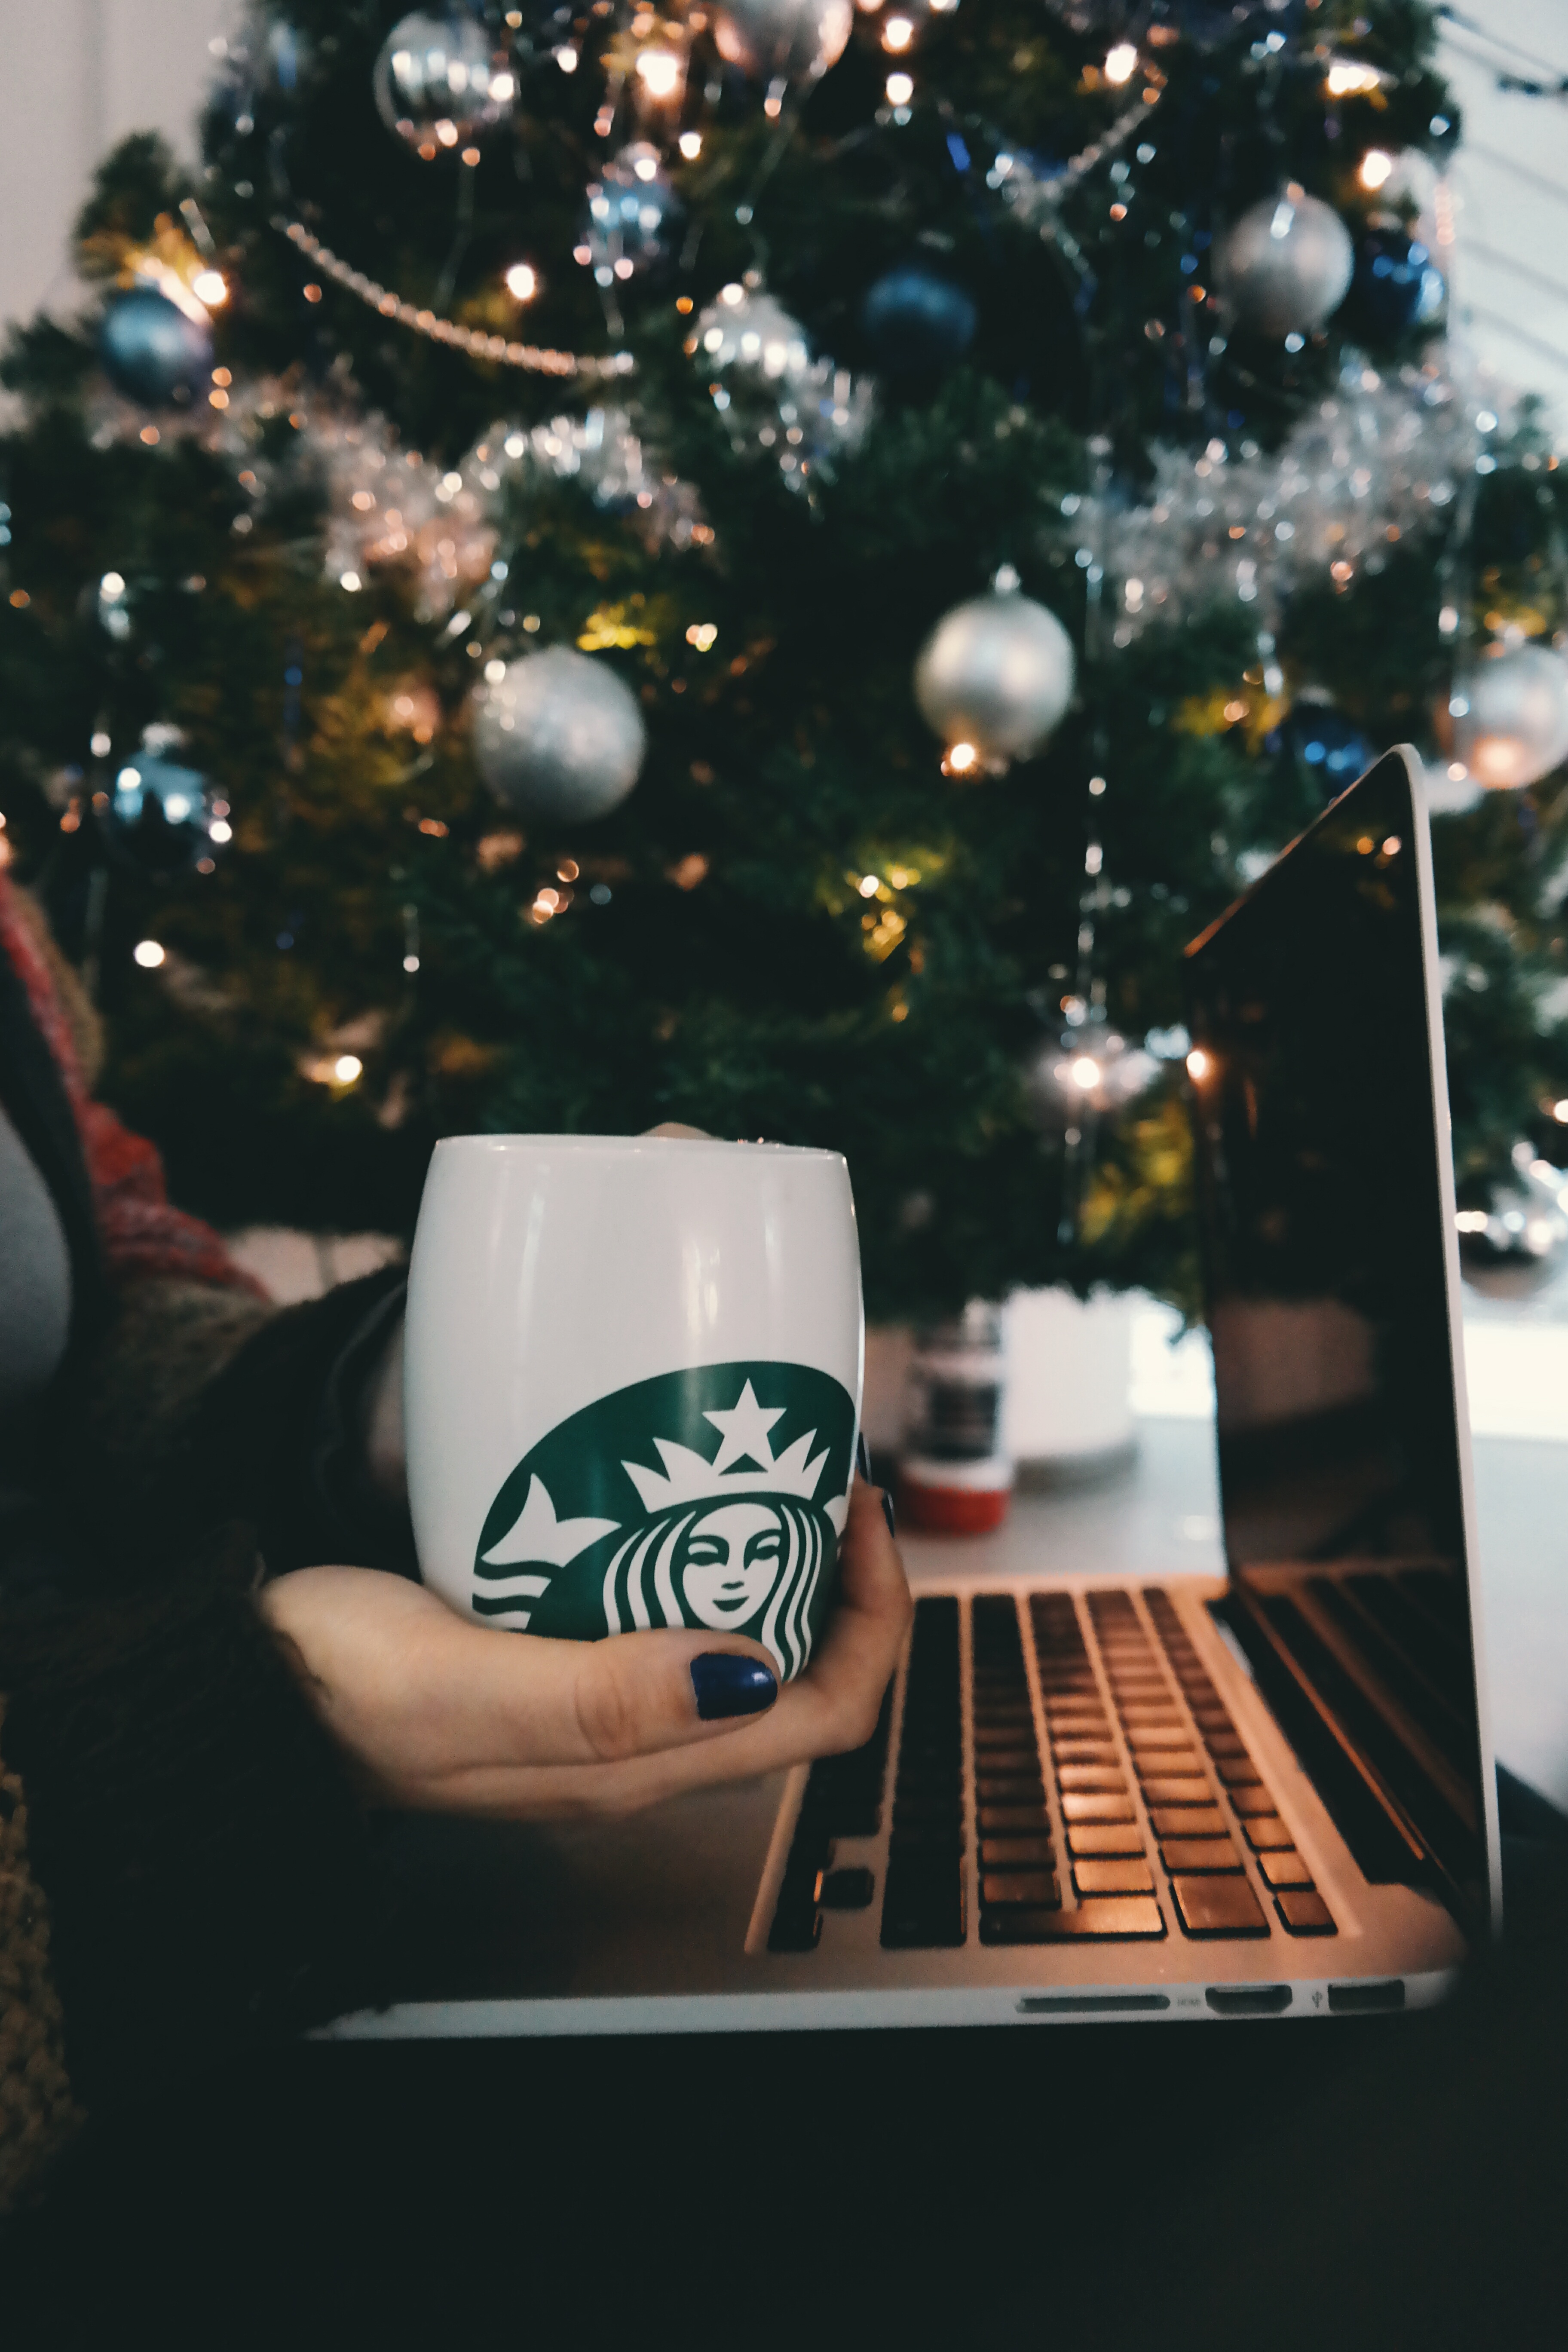
laptop, computer, macbook, hand, coffee, decoration, christmas, mug, christmas tree, starbucks, christmas decor